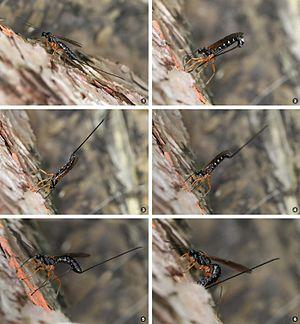
Les insectes hyménoptères de la famille des ichneumonidae sont souvent appelés ichneumons. Les ichneumons sont d'important parasitoides de nombreux autres insectes. Ici, une femmelle de Dolichomitus imperator pondant un oeuf dans une larve logée dans le bois. Étapes du processus d'oviposition: 1 A l'aide de ses antennes, l'animal détecte les vibrations causées par un hôte potentiel. 2 L'ichneumon fore un trou dans l'écorce à l'aide de sa tarière. 3 L'animal insère l'ovipositeur dans la cavité qui contient la larve hôte. 4 L'animal ajuste son ovipositeur. Les œufs doivent être insérés dans la larve ou ils seront perdus. 5 et 6 Dépôt des œufs.